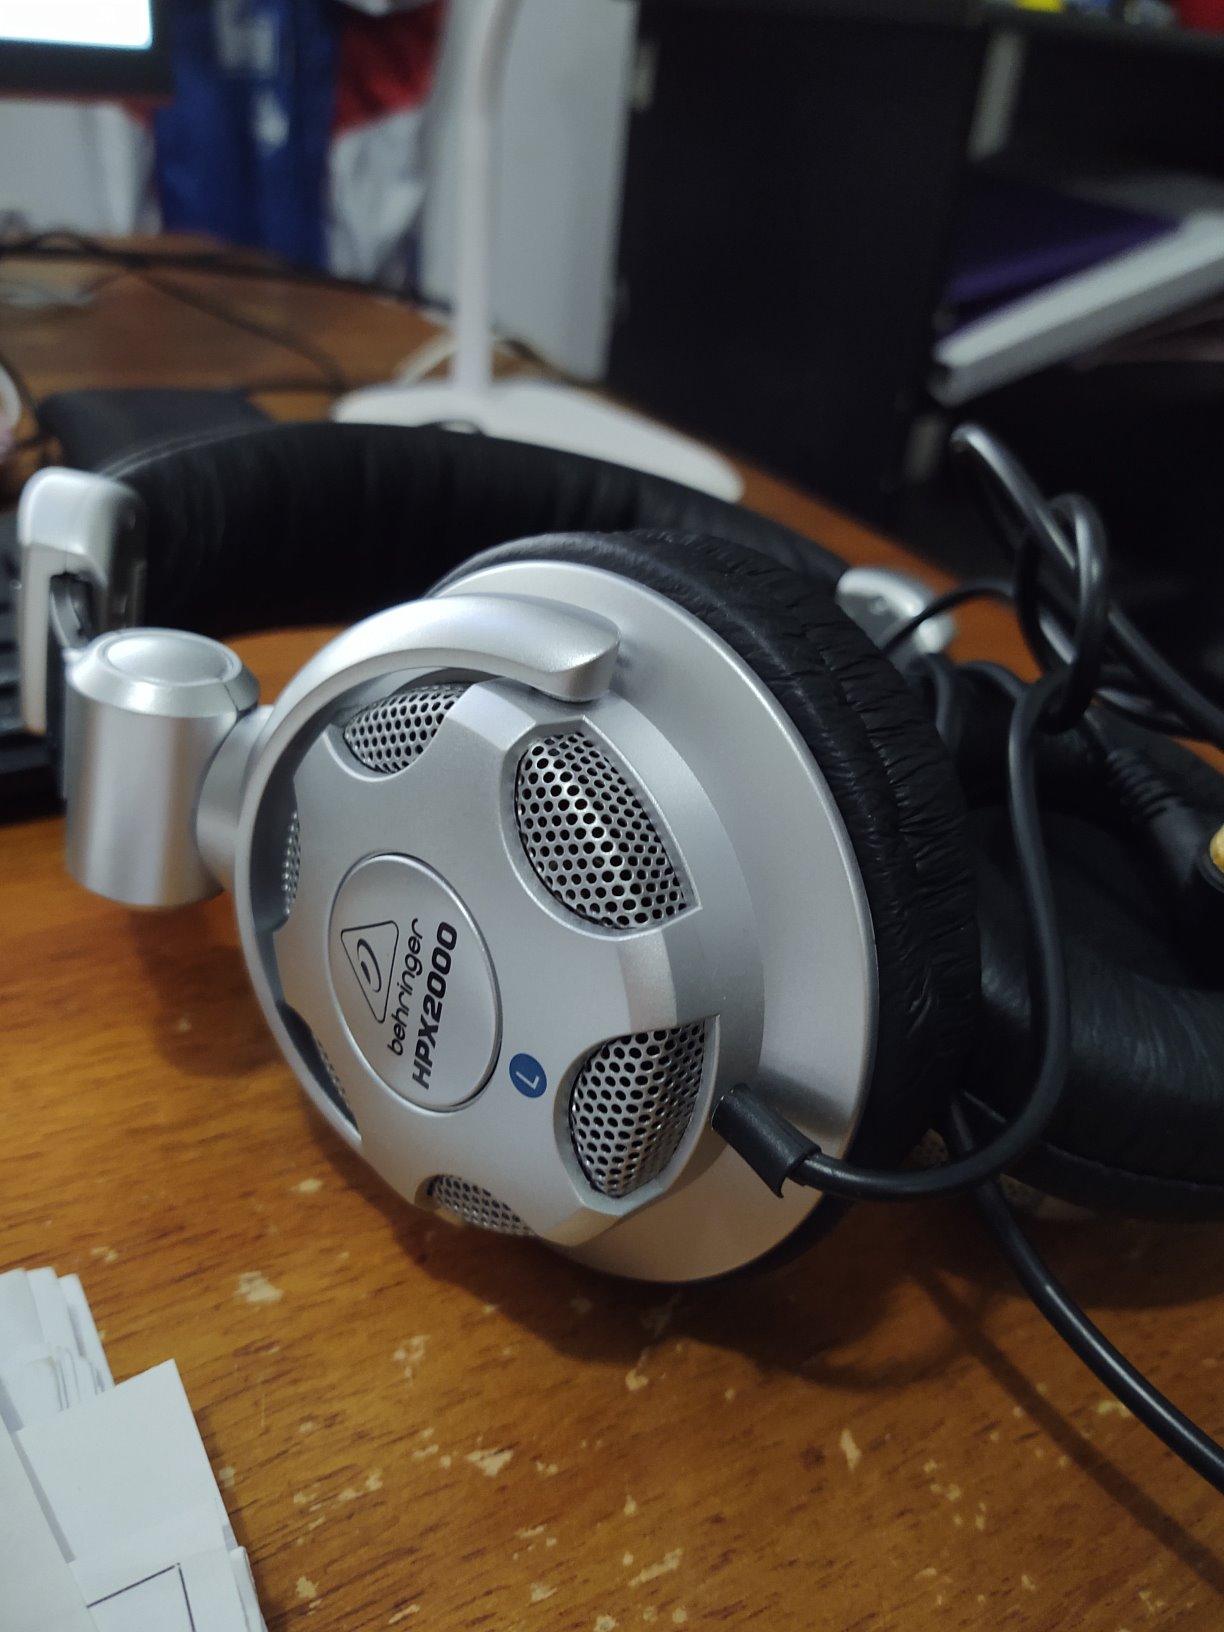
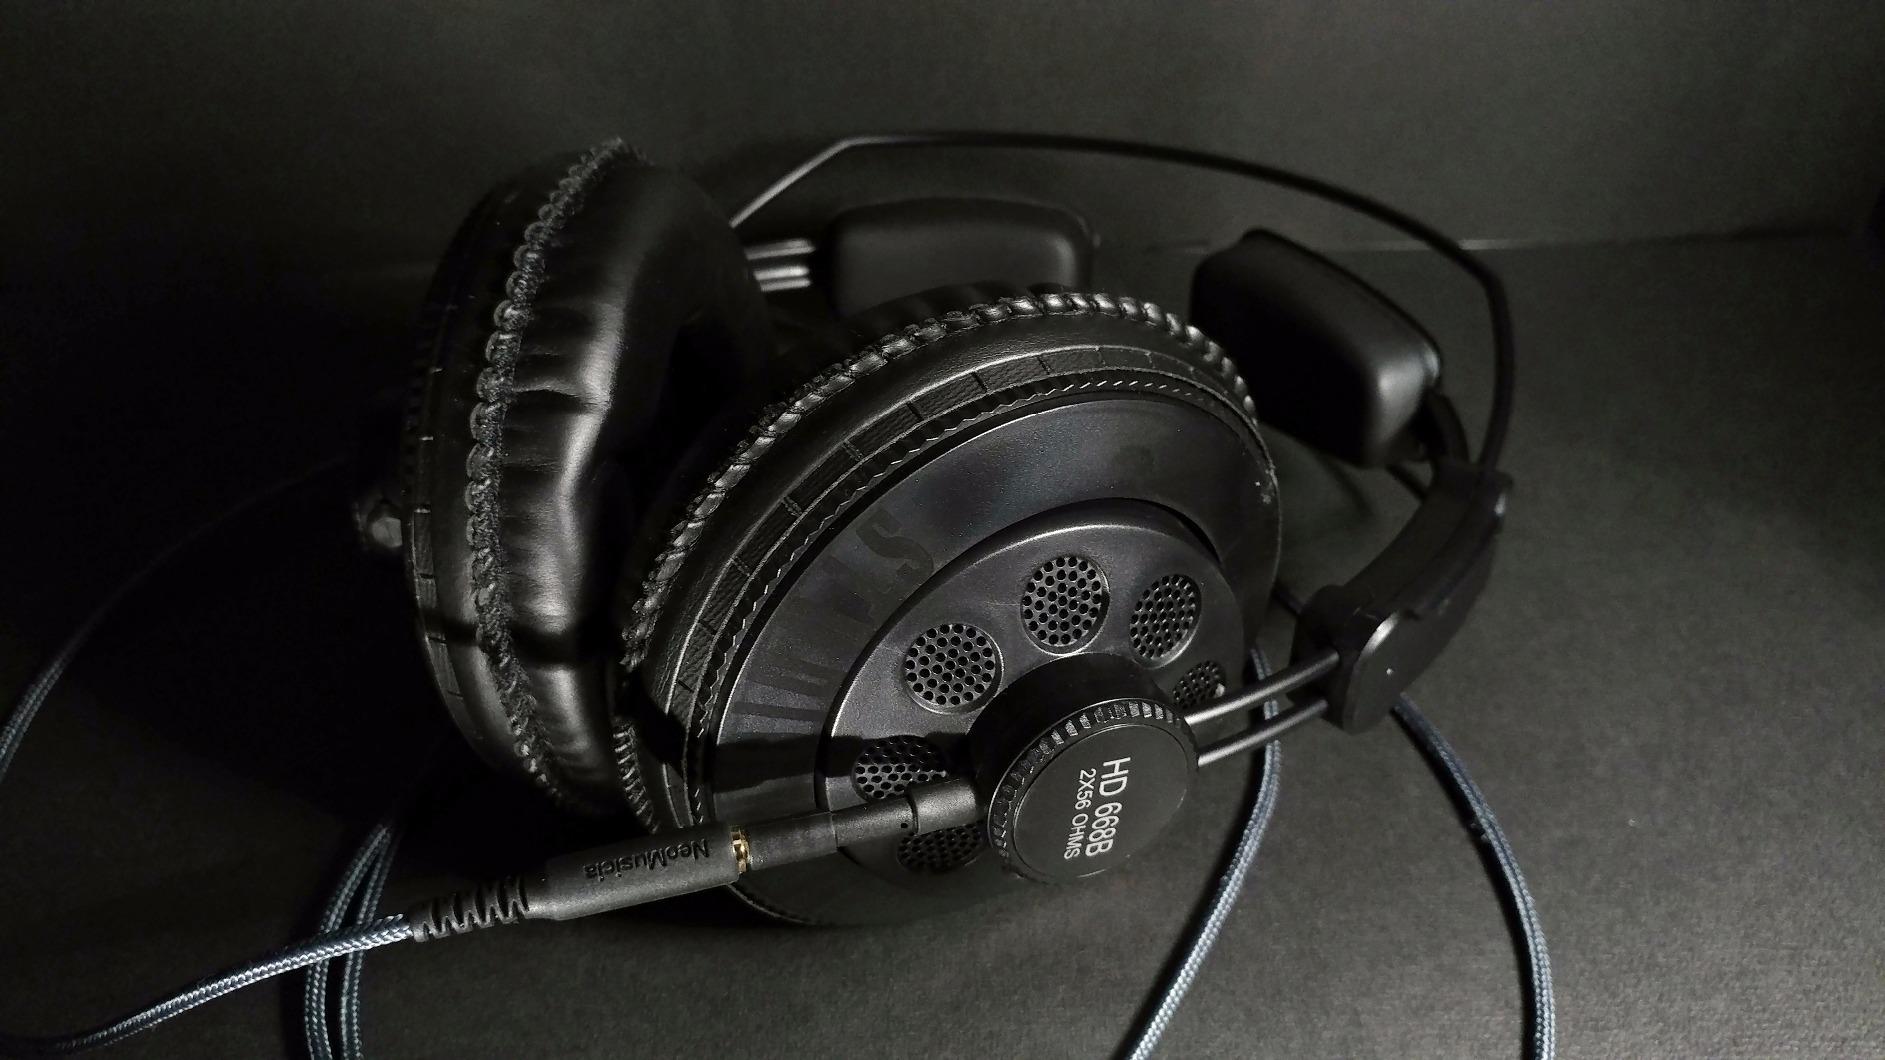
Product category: headphones
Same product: no